Tim Kaine

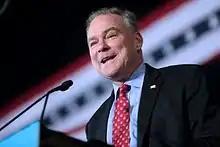
Kaine speaking at a campaign event in Phoenix, Arizona in November 2016.

As a member of the Senate Committee on Foreign Affairs, Kaine pushed for a new congressional authorization of military force for the American operations against Islamic State of Iraq and the Levant (ISIL). Kaine supported the Joint Comprehensive Plan of Action with Iran, though he also helped Republican senator Bob Corker hold a vote on a resolution of disapproval of the deal. Kaine has taken several trips throughout the Middle East, meeting with the leaders of states such as Turkey and Israel.